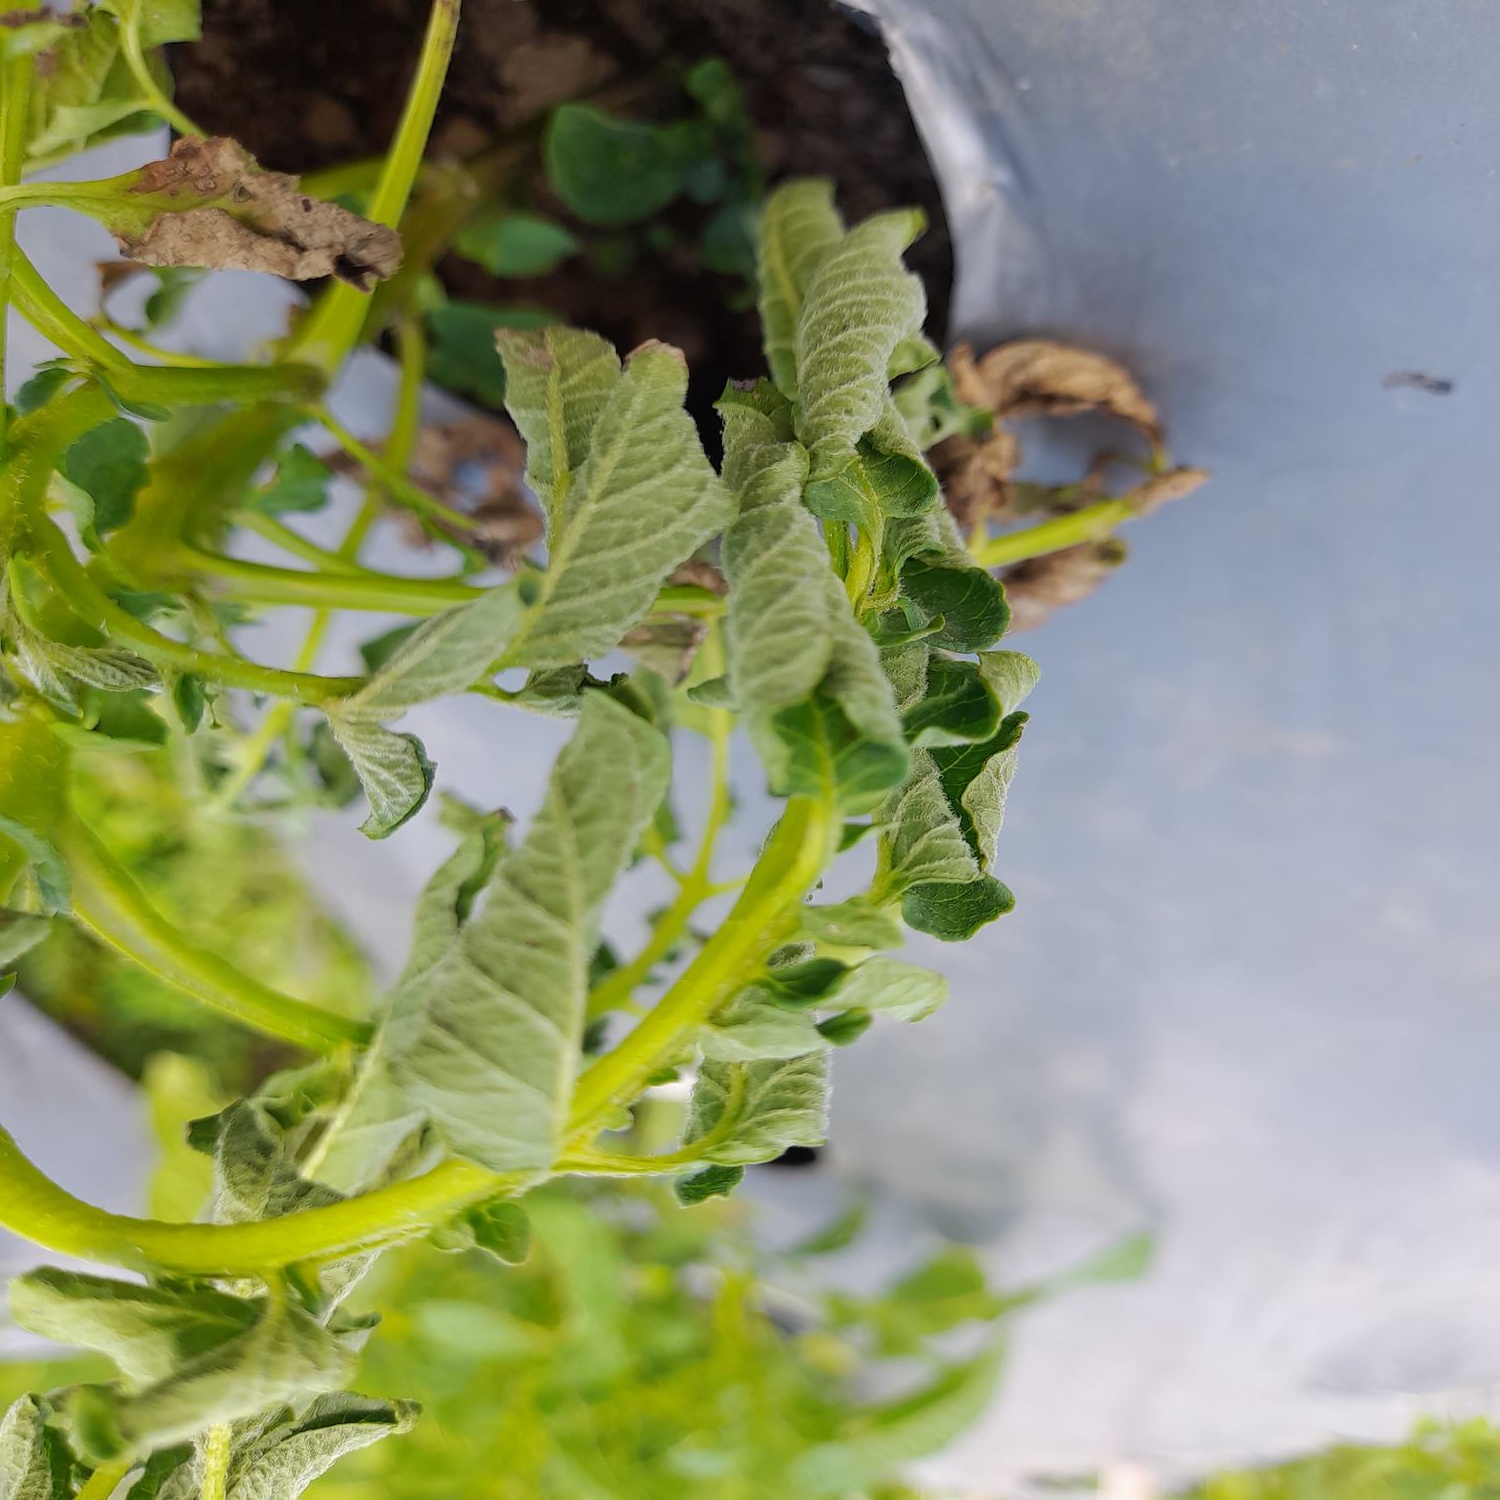
Etiqueta: Pudricion_Parda